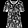
Label: Shirt